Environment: lab
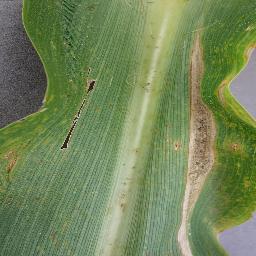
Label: northern_corn_leaf_blight